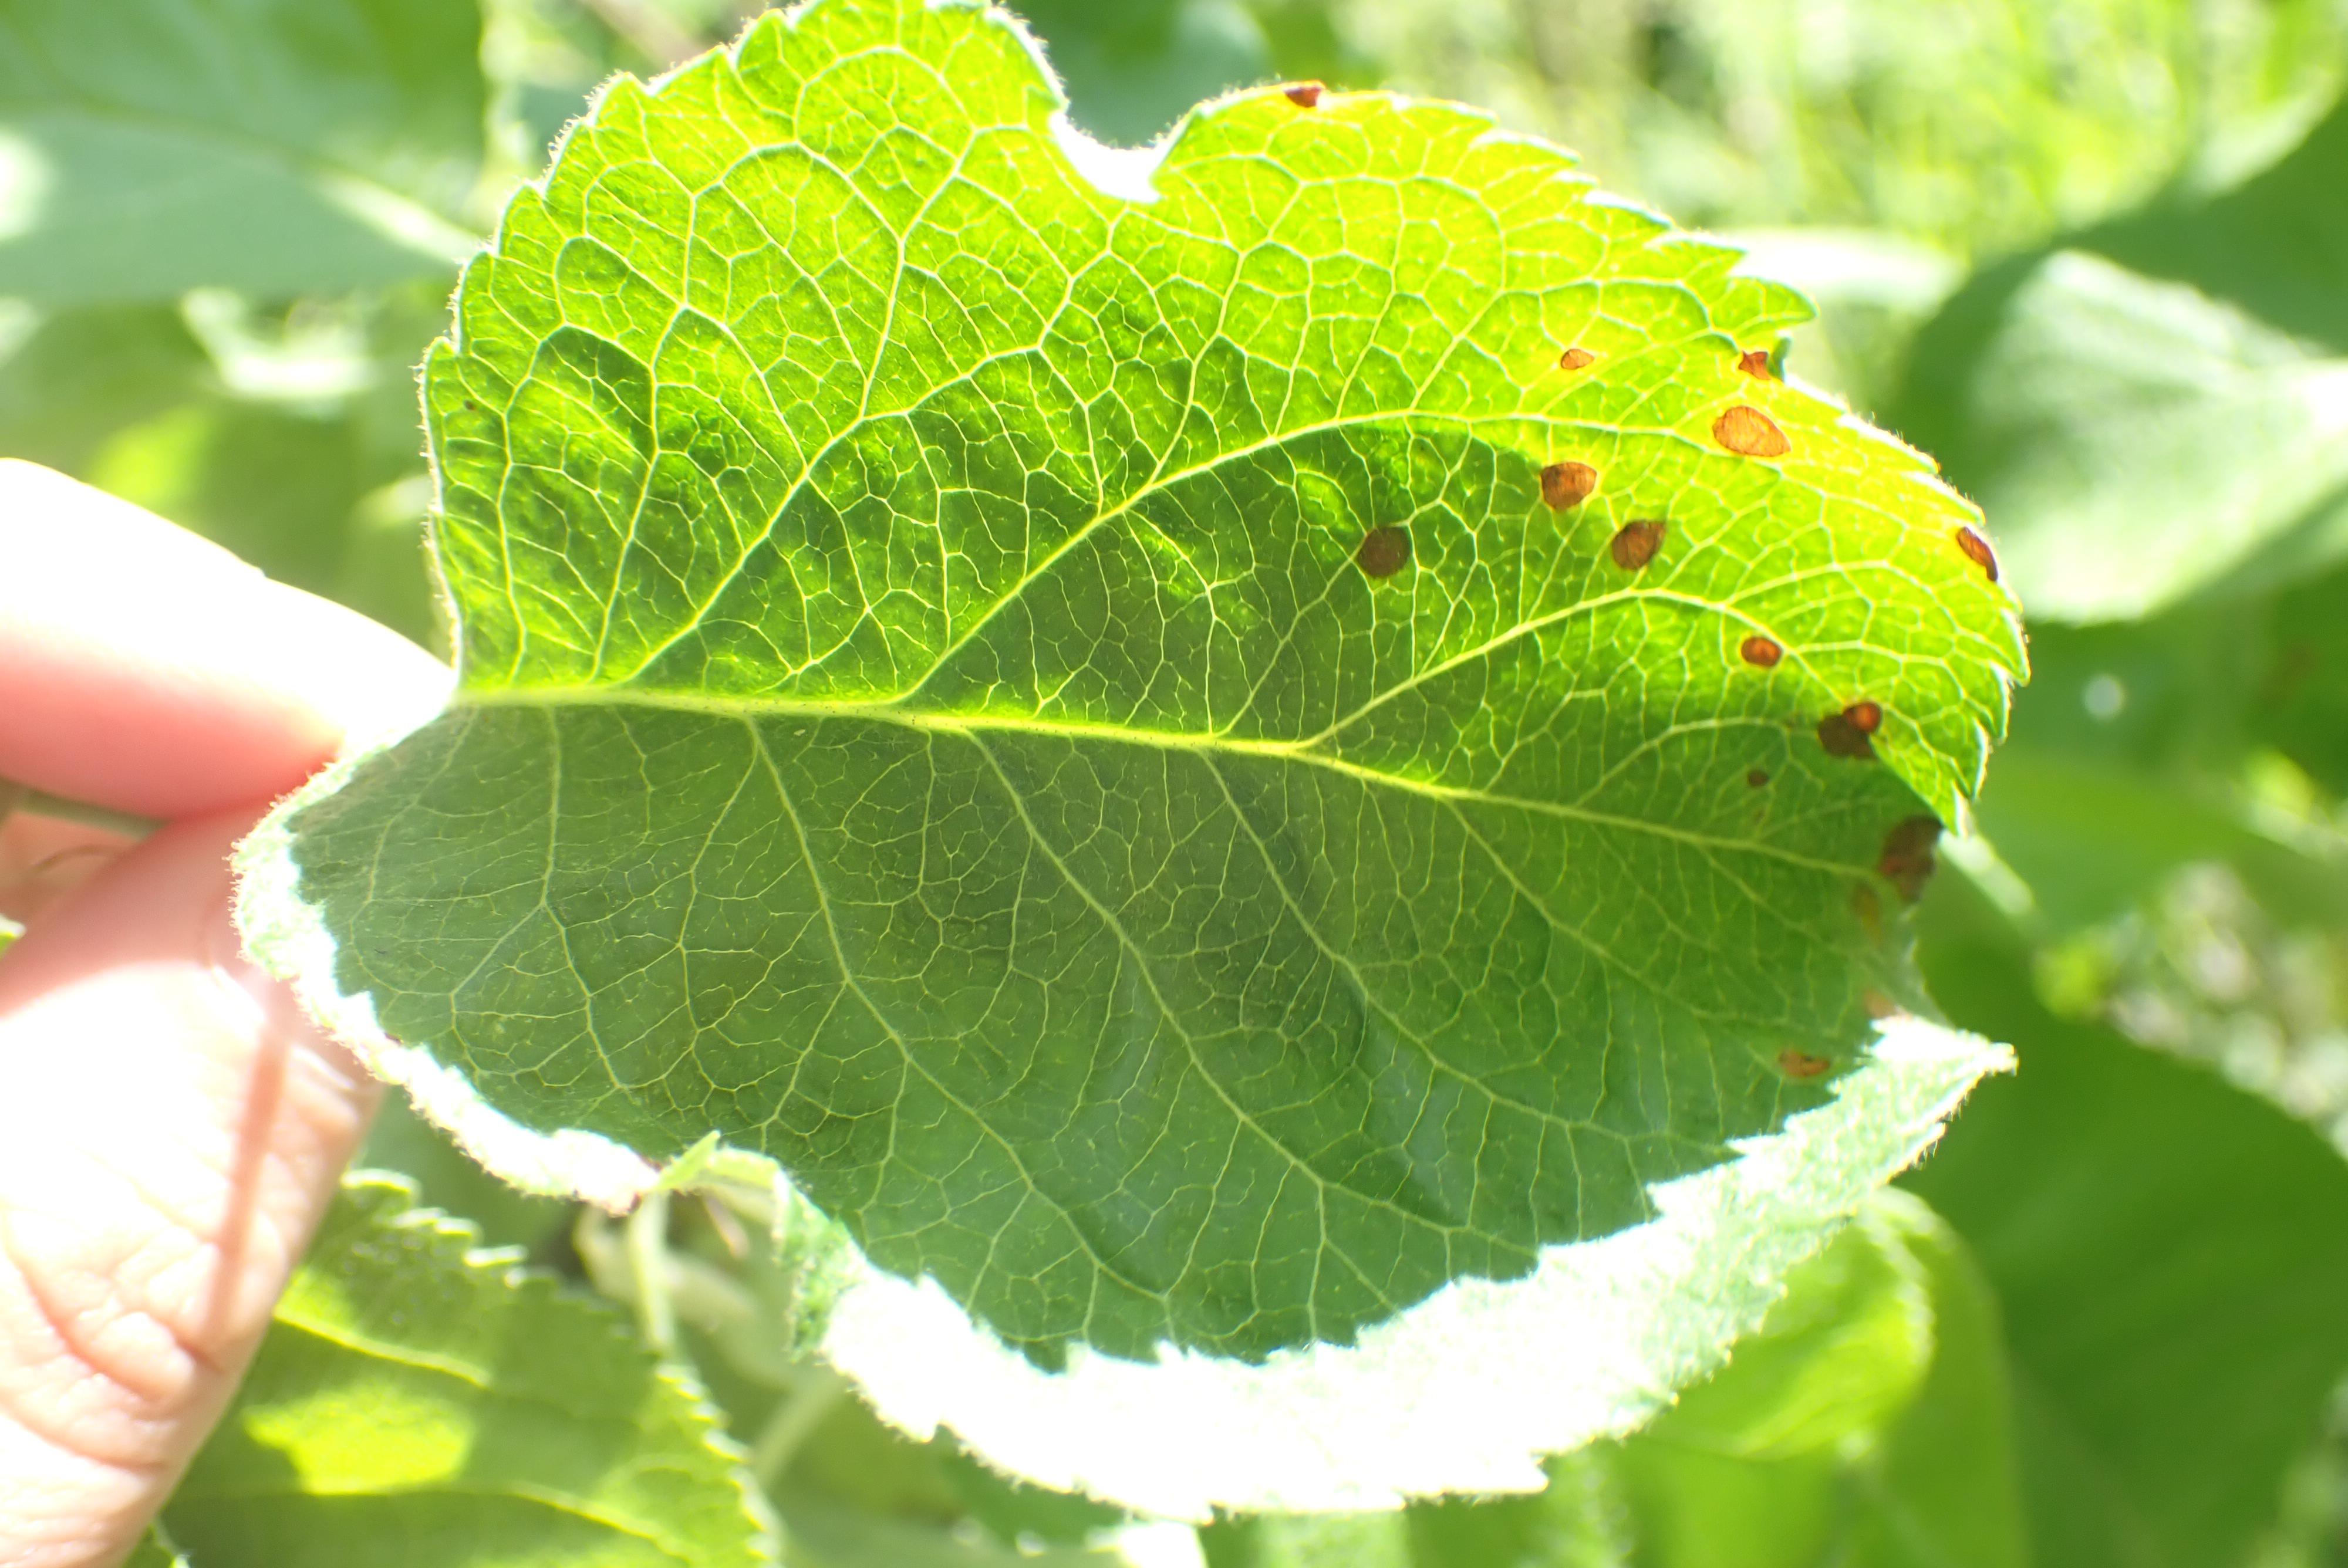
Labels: frog_eye_leaf_spot